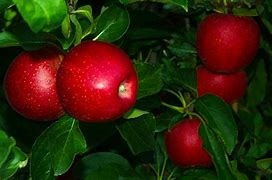
Label: apple